Flamecrest

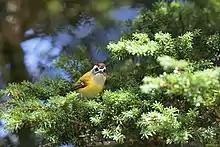

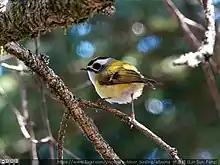

The kinglets are a small group of birds sometimes included in the Old World warblers, but frequently given family status, especially as recent research showed that, despite superficial similarities, the crests are taxonomically remote from the warblers. The names of the family Regulidae, and the genus "Regulus", are derived from the Latin "regulus", a diminutive of "rex", "a king", and refer to the characteristic orange or yellow crests of adult kinglets. The Taiwan Firecrest was formally described by Scottish ornithologist William Ogilvie-Grant in 1906 from the writings of English explorer and ornithologist, Walter Goodfellow, who is commemorated in the binomial name.